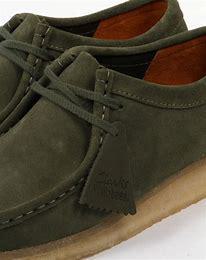
Brand: Clarks
Model: Originals Clarks Originals Wallabee